Rahm Emanuel

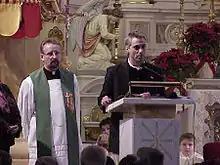
Rep. Emanuel speaking at St. Hyacinth Basilica in Chicago's Polish Village

In 2002, Emanuel pursued the U.S. House seat in the 5th district of Illinois, previously held by Rod Blagojevich, who successfully ran for governor of Illinois. His strongest opponent in the crowded primary of eight was former Illinois state representative Nancy Kaszak. During the primary, Edward Moskal, president of the Polish American Congress, a political action committee endorsing Kaszak, called Emanuel a "millionaire carpetbagger". Emanuel won the primary and defeated Republican candidate Mark Augusti in the general election. Emanuel's inaugural election to the House with 67% was the closest he ever had for this seat, as he subsequently won more than 70% in all of his re-election bids.